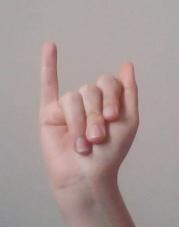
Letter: meem